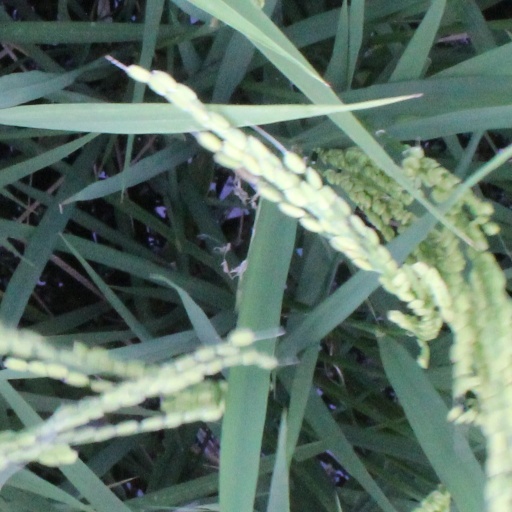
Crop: rice